Tire

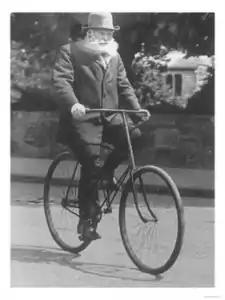
John Boyd Dunlop on a bicycle,

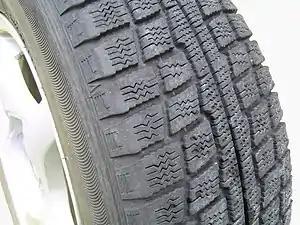
A winter tire without studs, showing tread pattern designed to compact snow in the gaps.

The earliest tires were bands of leather in Sumer, then iron (later steel) placed on wooden wheels used on carts and wagons. A skilled worker, known as a wheelwright, would cause the tire to expand by heating it in a forge fire, placing it over the wheel, and quenching it, causing the metal to contract back to its original size to fit tightly on the wheel.